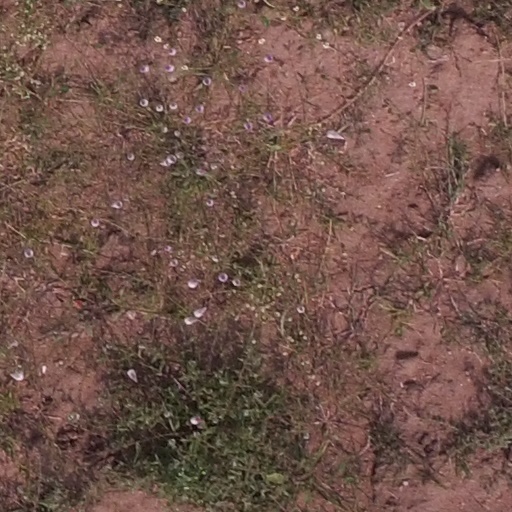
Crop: maize; corn